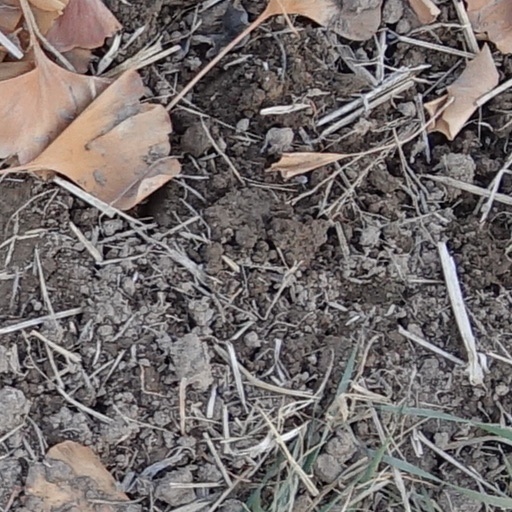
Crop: wheat